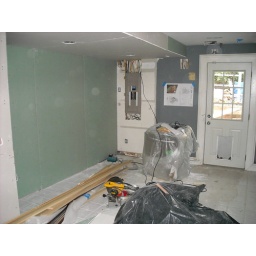
this will be the den, sofa against the wall